Pioneer (paddle-steamer)

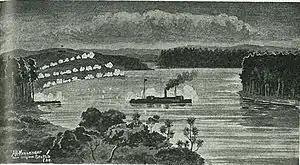
The gunboat "Pioneer" at Meremere during the Invasion of the Waikato.

Pioneer was a 19th-century paddle-steamer gunboat used in New Zealand. Built in Sydney to the order of the New Zealand colonial government by the Australian Steam Navigation Company, she cost £9,500. Launched in 1863, she was towed across the Tasman Sea by HMS "Eclipse", leaving Sydney on 22 September and arriving at Onehunga on 3 October 1863.